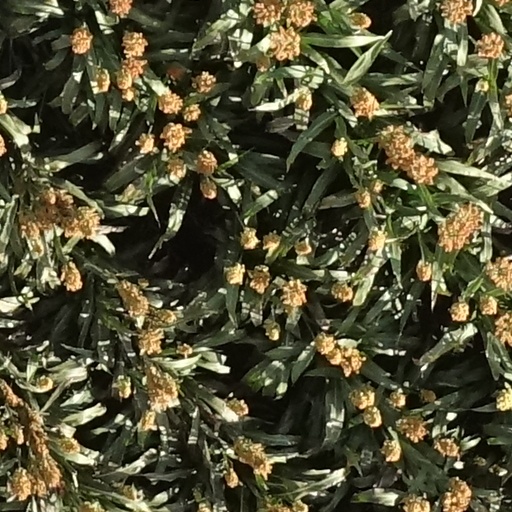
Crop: sorghum